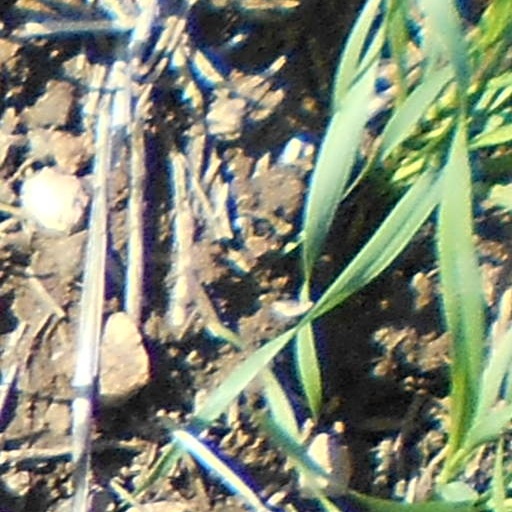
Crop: wheat